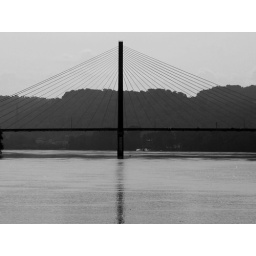
Cable stayed bridge in black and white